Airway beacon

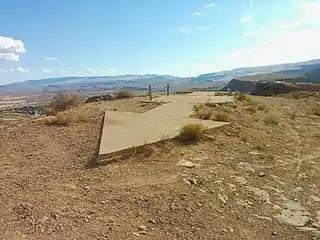
Remnants of Transcontinental Air Mail Route Beacon 37A, atop a bluff in St. George, Utah, with concrete arrow indicating the direction to the next beacon

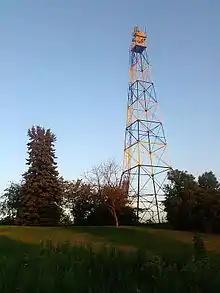
An airway beacon in Saint Paul, Minnesota, built in 1929 and restored in the 1990s. It sits on top of a steel tower in Indian Mounds Park.

In the Netherlands, gas holders were painted with an arrow pointing north and two letters identifying their location.